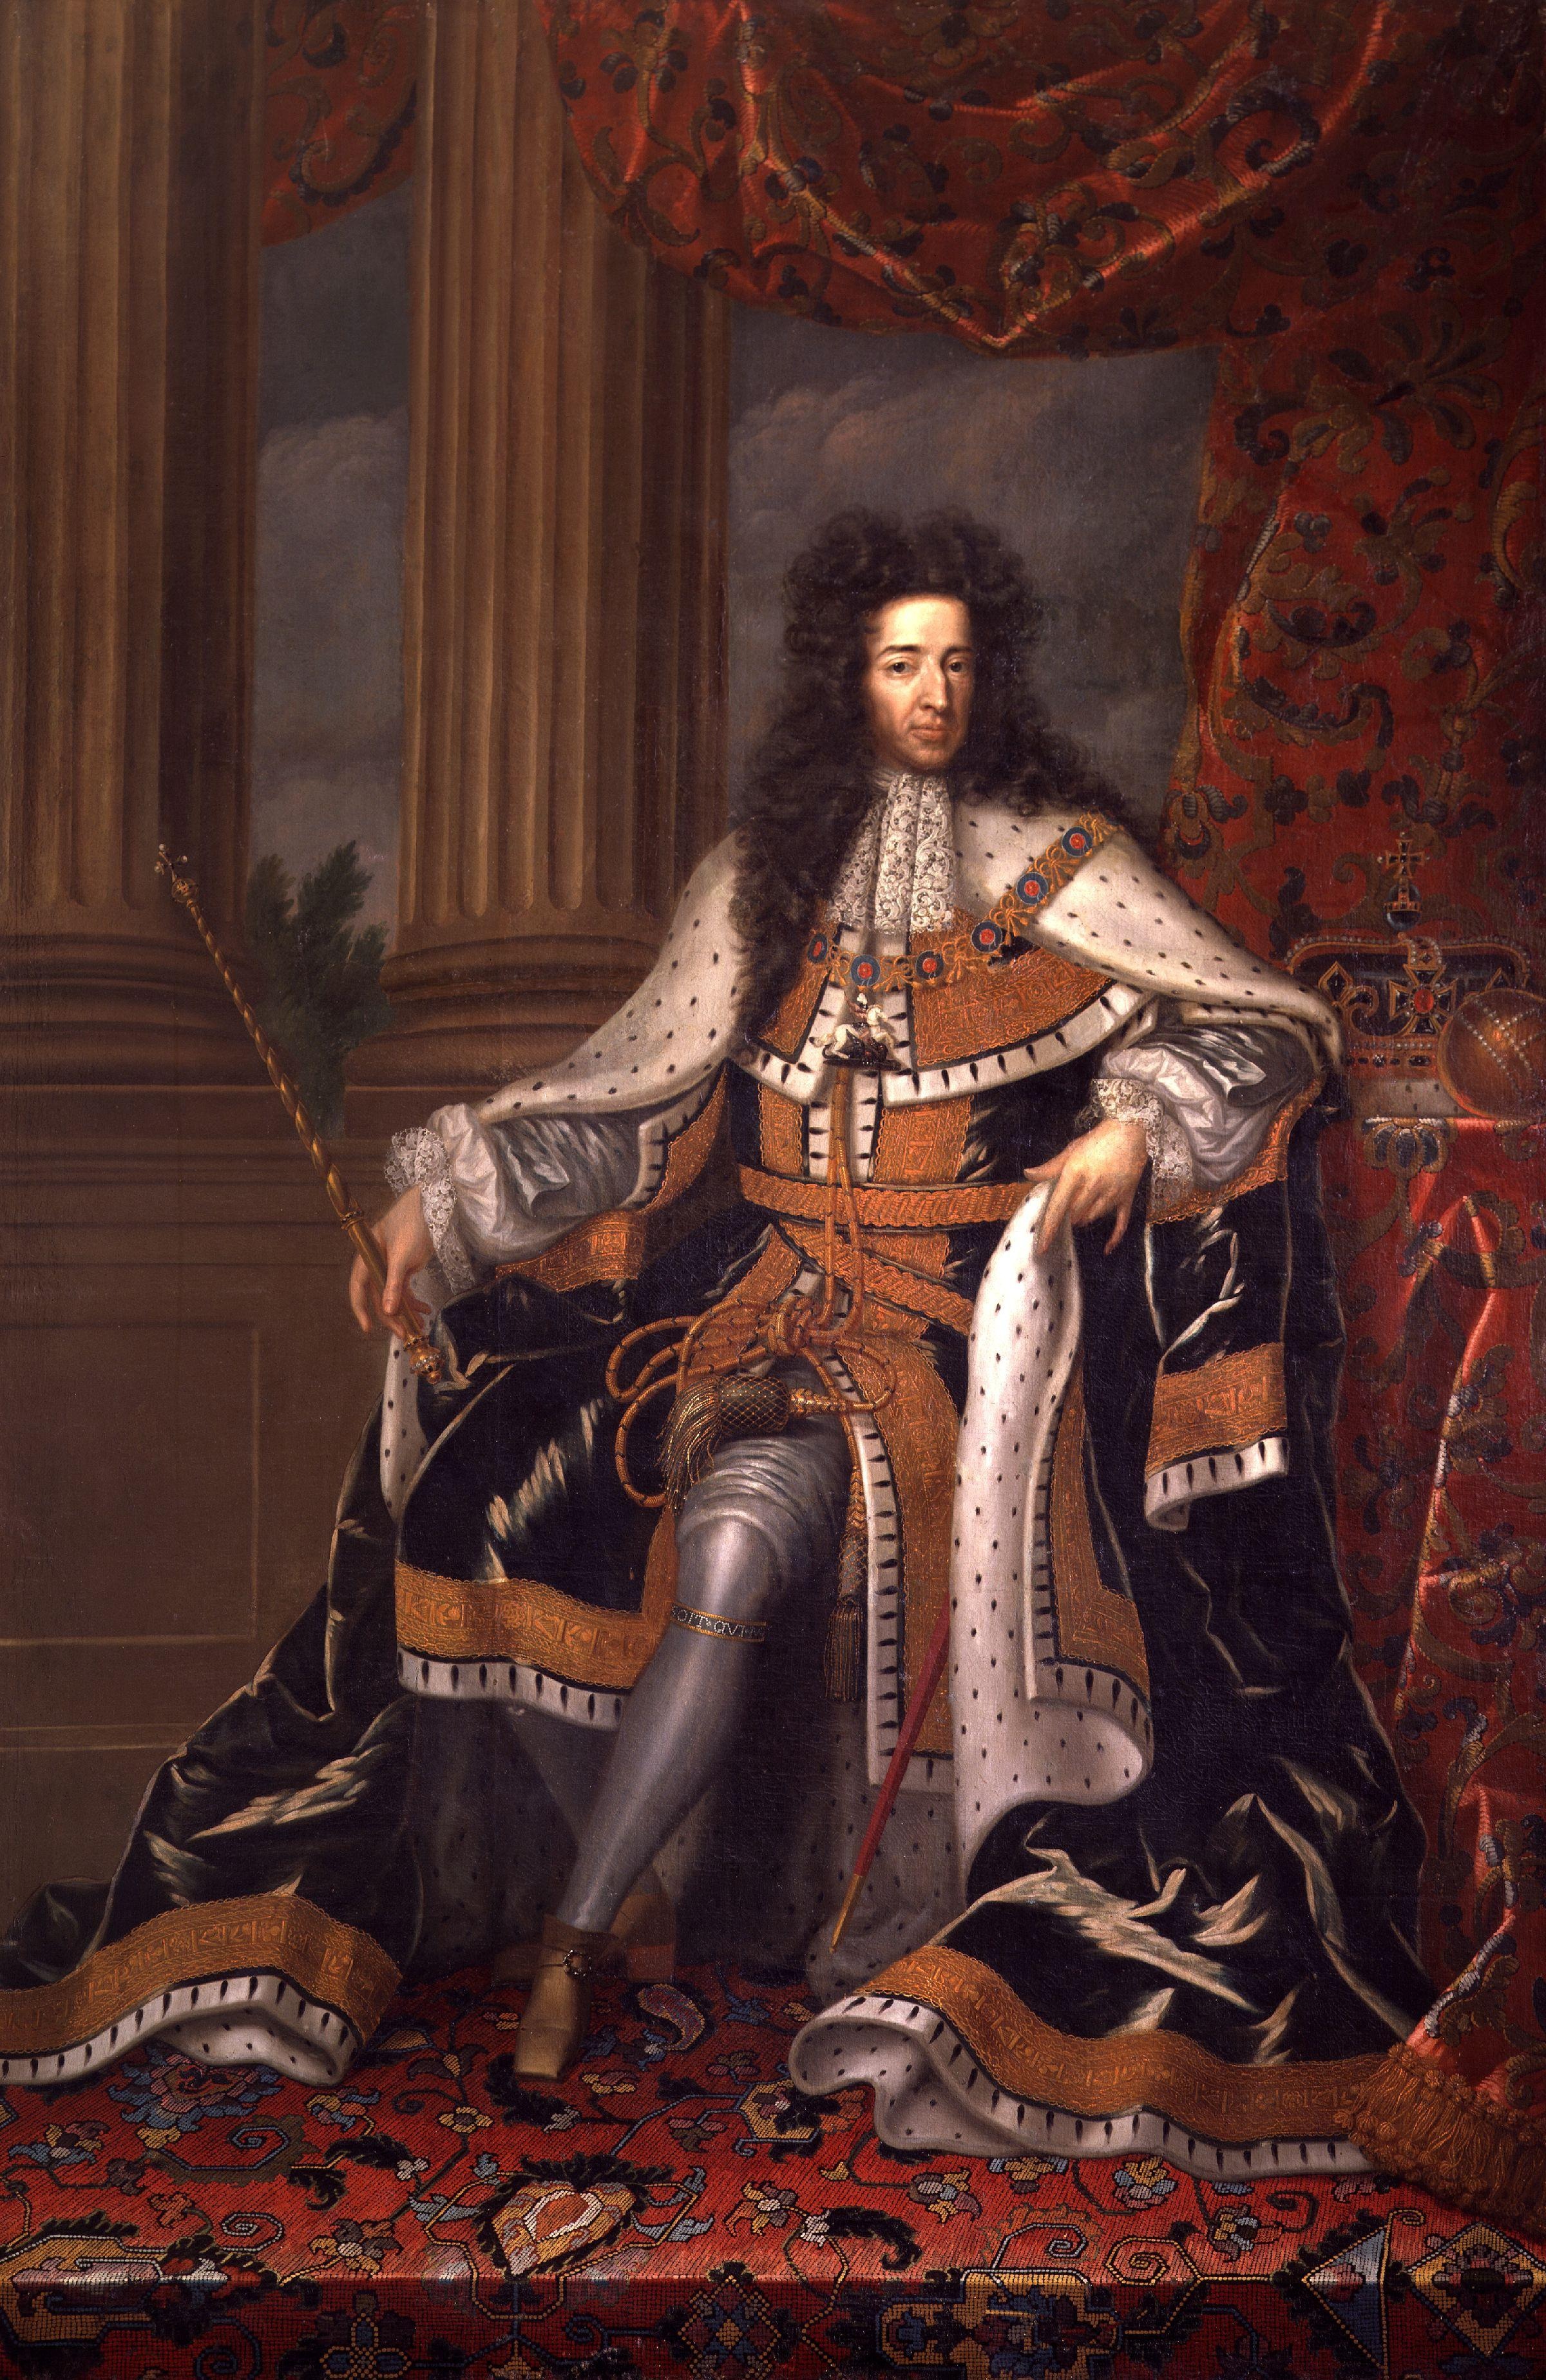
man, male, statue, portrait, artistic, painting, robe, art, temple, mythology, artistry, throne, oil on canvas, ancient history, human positions, king william iii, unknown artist